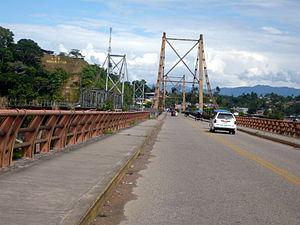
Cet article a pour objet de présenter une liste de ponts remarquables du Pérou, tant par leurs caractéristiques dimensionnelles, que par leur intérêt architectural ou historique.